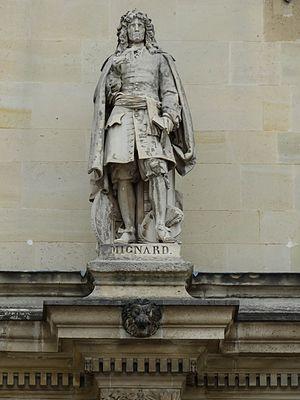
Pierre Mignard, né à Troyes le 17 novembre 1612 et mort à Paris le 30 mai 1695, est un peintre français.